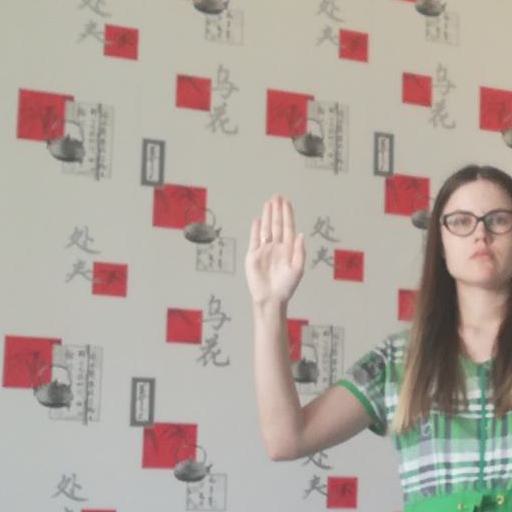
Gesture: stop